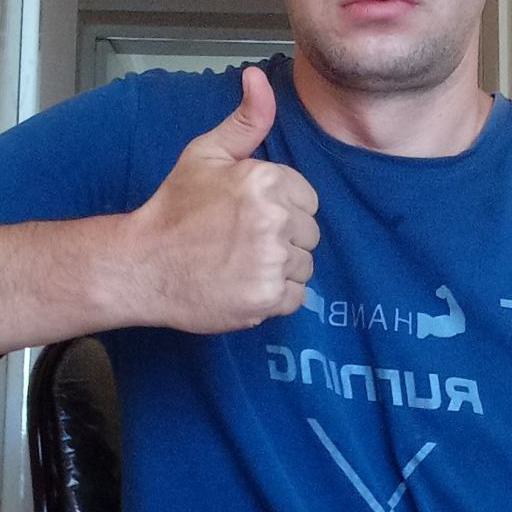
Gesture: like